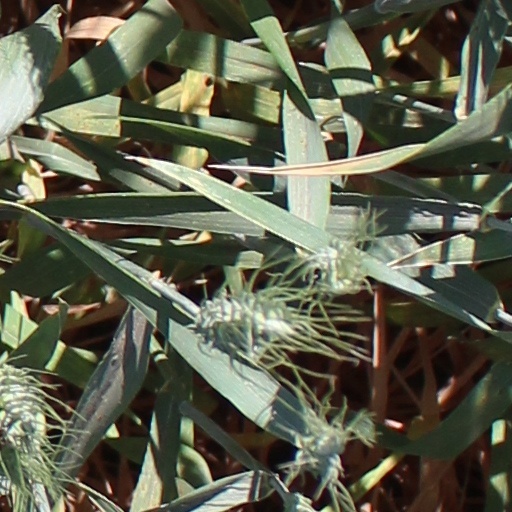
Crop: wheat